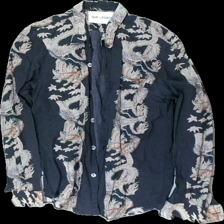
View: front
Type: Shirt
Category: Men
Brand: Our Legacy
Colors: Grey, Red, Blue, Multicolor
Material: 100% cotton
Pattern: Animal print
Cut: Regular
Size: 50
Season: All
Damage: lös tråd
Damage location: bottom center
Price range: 50-100
Recommended usage: Reuse
Description: grå tunn skjorta med drakar på, en lös tråd längst ner som kan klippas bort